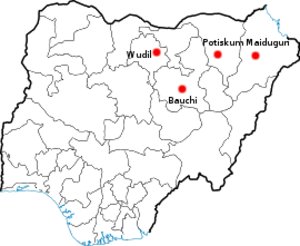
Le Groupe sunnite pour la prédication et le djihad, plus connu sous le surnom de Boko Haram, est un mouvement insurrectionnel et terroriste d'idéologie salafiste djihadiste. Formé en 2002 à Maiduguri par le prédicateur Mohamed Yusuf, le groupe est à l'origine une secte qui prône un islam radical et rigoriste, hostile à toute influence occidentale. En 2009, Boko Haram lance une insurrection armée dans laquelle Mohamed Yusuf trouve la mort. En 2010, Abubakar Shekau prend la tête du mouvement qui devient un groupe armé et se rapproche des thèses djihadistes d'Al-Qaïda, puis de l'État islamique.